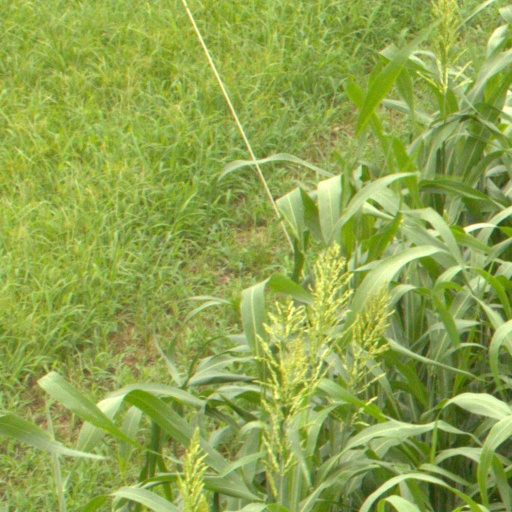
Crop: sorghum